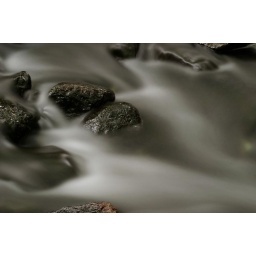
A stone turtle swimming in the current. Timed exposure, Doodletown Falls, Bear Mountain State Park, New York.